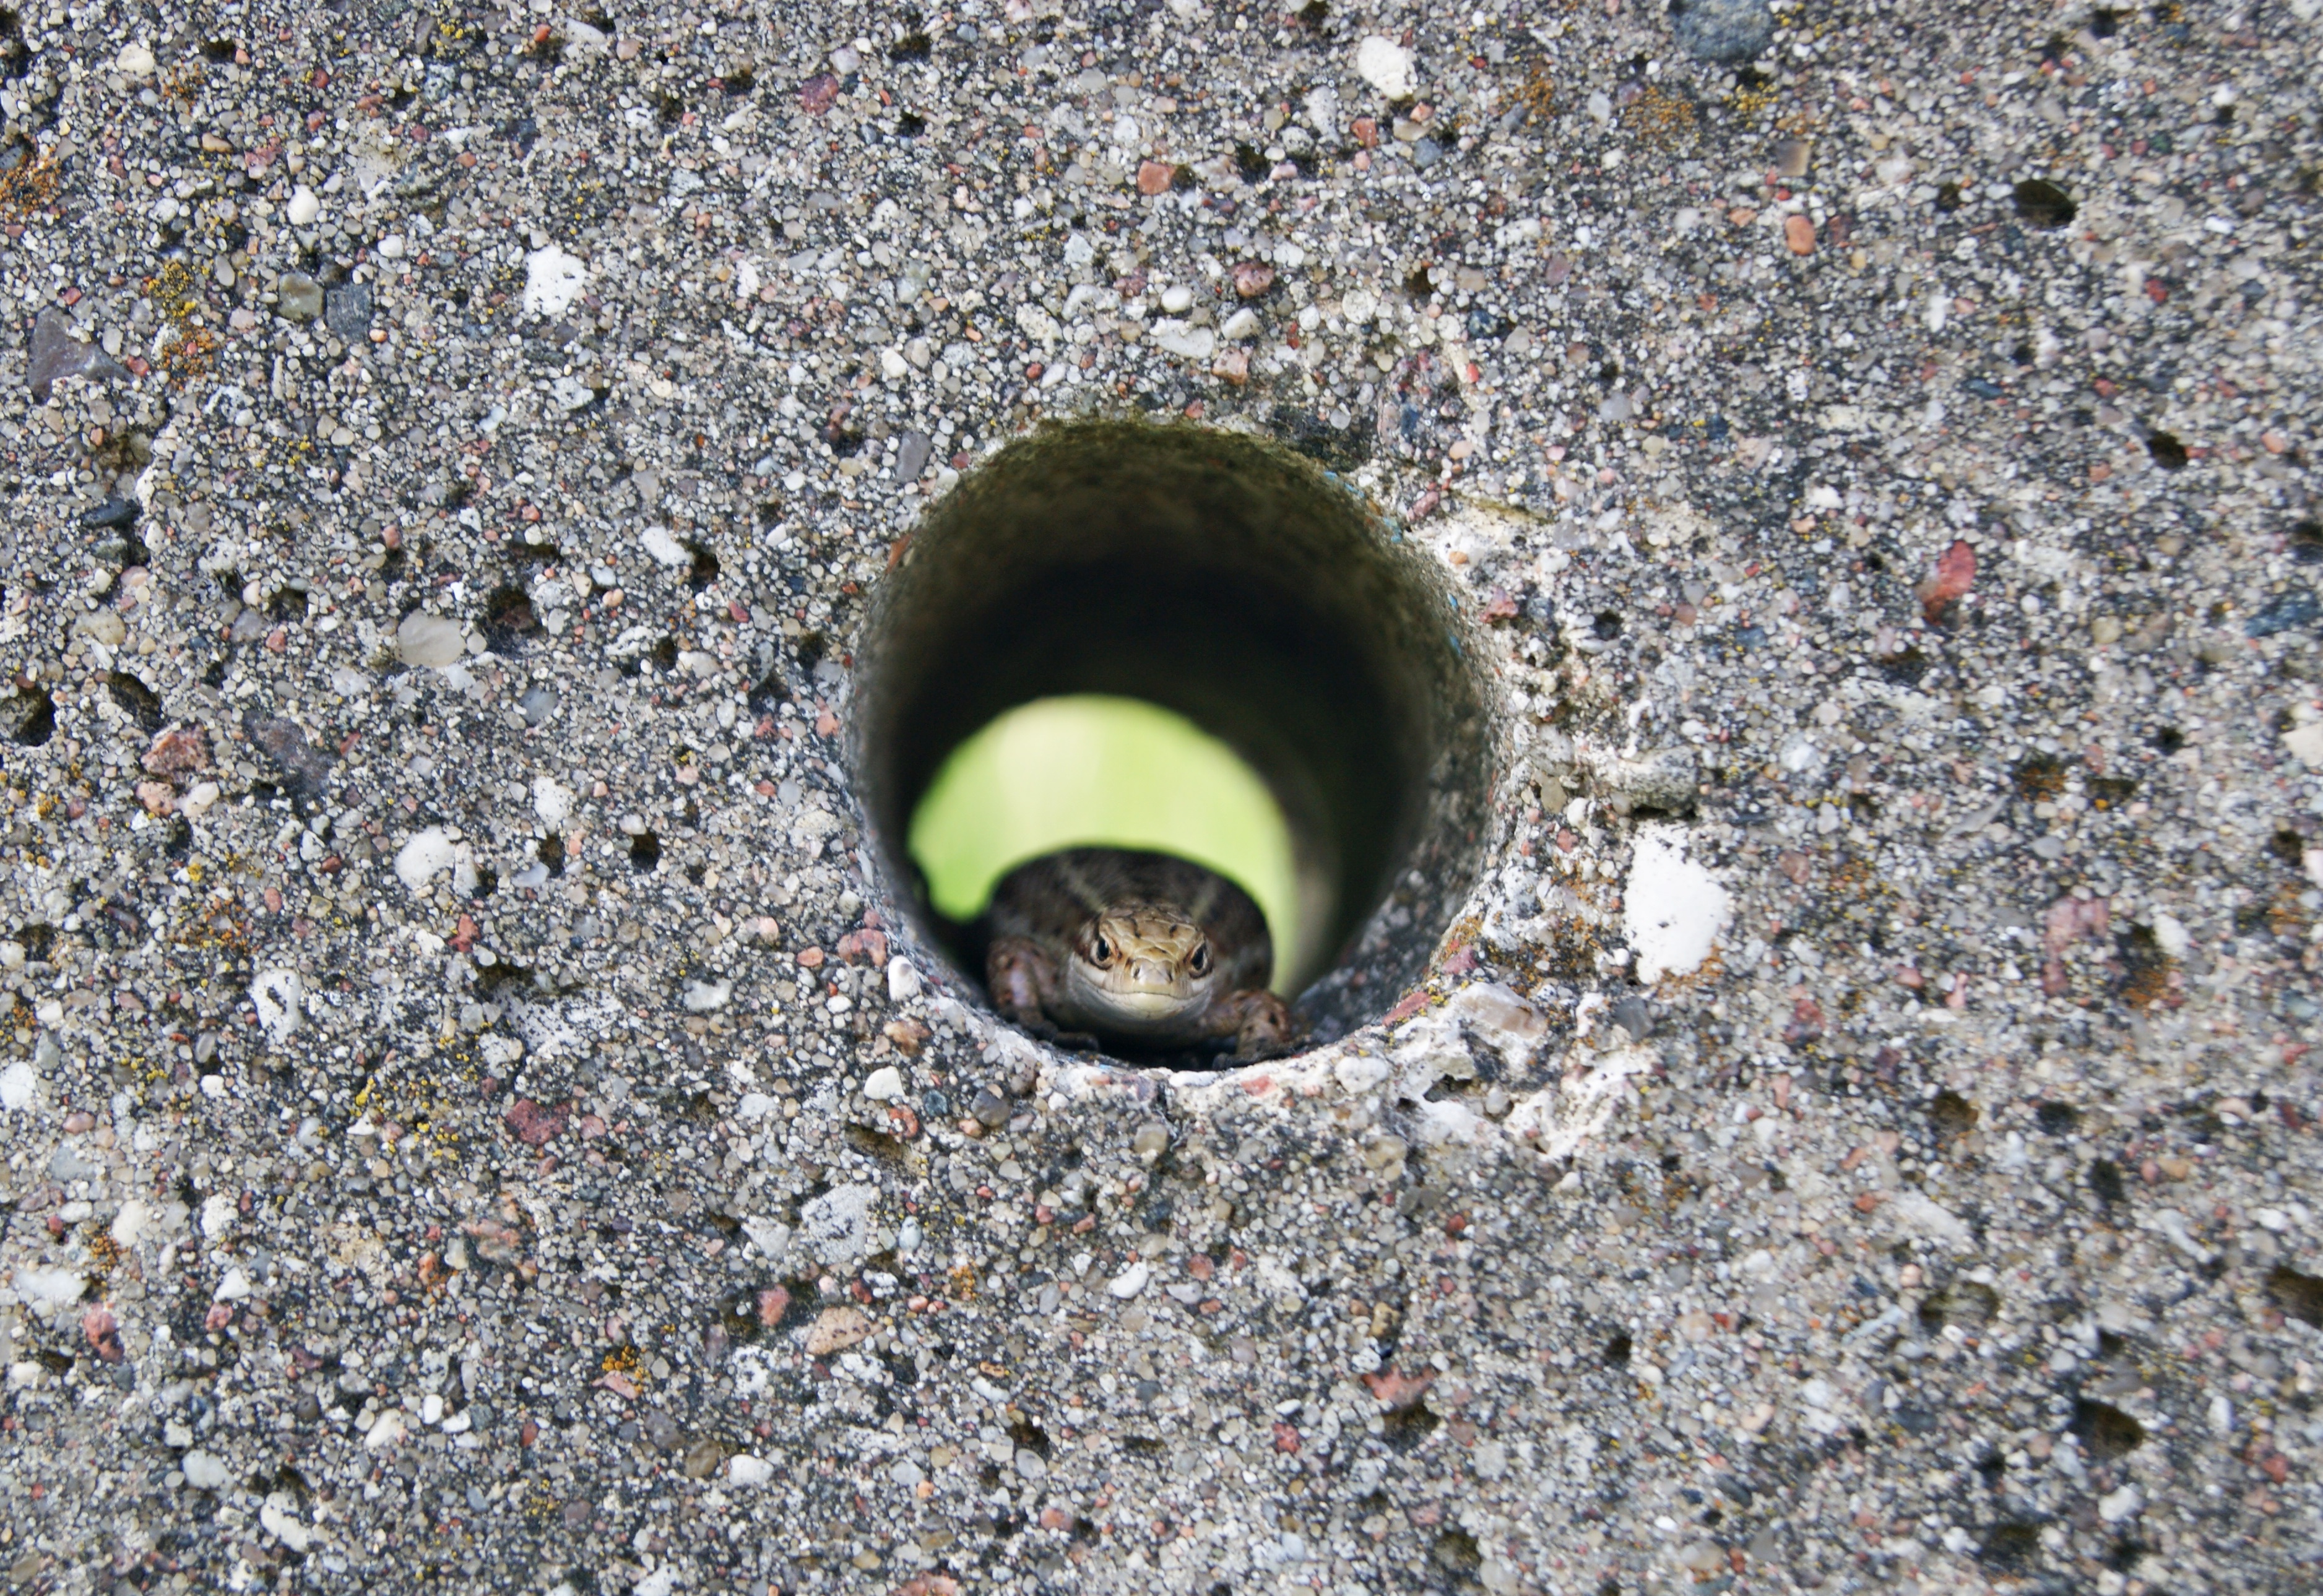
bird, leaf, animal, wildlife, spring, green, soil, garden, close up, macro photography, the lizard, gad, sand lizard